Northern Isles

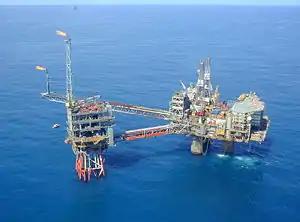
ExxonMobil's Beryl alpha oil platform in the East Shetland Basin

Kirkwall Airport serves as the sole commercial airport in Orkney, which is operated by Highland and Islands Airports. Loganair provides services to Aberdeen, Edinburgh, Glasgow and Inverness for both Kirkwall and Sumburgh Airport.